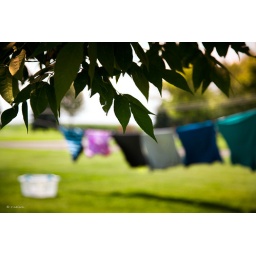
clothes hanging on line framed by tree branch